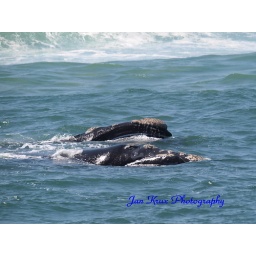
two Southern Right whales in parallel swim - as they enjoy the relatively warm water close to the beach ...